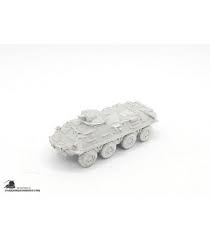
Label: BTR